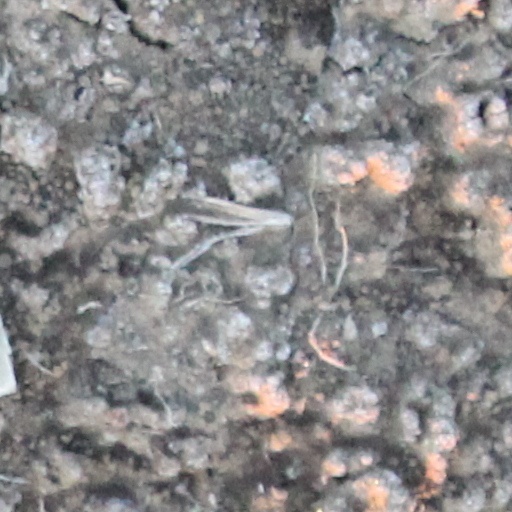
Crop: wheat